Pinoy Big Brother: Season 2

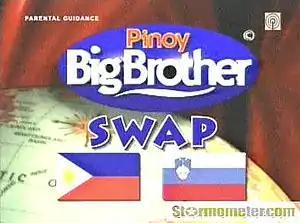
A screenshot from the show Pinoy Big Brother (season 2) for the Big Swap between Philippines and Slovenia.

The official website announced on Day 47 that one Philippine housemate would trade places with a housemate from the Slovenian version. Days later, Tina was chosen to swap with Bruce.